Dave Clark (musician)

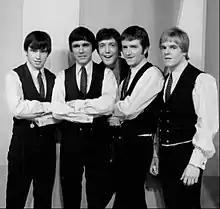

The Dave Clark Five grew in popularity in the UK. They unseated the Beatles' "I Want to Hold Your Hand" from its number one spot in the UK singles charts in January 1964 with "Glad All Over". The British press, briefly, called them the Beatles' "most serious threat". The Dave Clark Five were the first British Invasion band to follow the Beatles to the United States in 1964, where they achieved 14 top 20 hits, eight of which were consecutive. They also appeared on "The Ed Sullivan Show" more times than any other English group. Dave Clark became a popular name for babies in the 1960s.